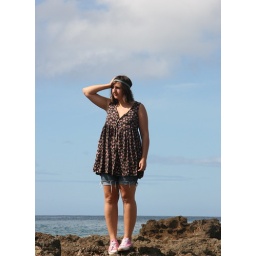
beach day! headband - Target. top - thrifted. shorts - Old Navy pants cut off by me. shoes - thrifted